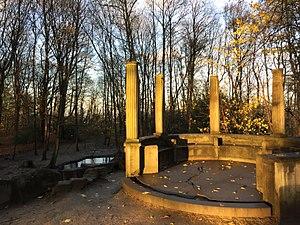
Parc de La Sauvagère
Cet article recense le patrimoine immobilier protégé à Uccle. Le patrimoine immobilier protégé fait partie du patrimoine culturel en Belgique.
Le jardin à l’anglaise, appelé aussi jardin anglais ou jardin paysager, avec ses formes irrégulières, est souvent opposé au « jardin à la française », dont il prend le contre-pied esthétiquement et symboliquement.
Le parc de la Sauvagère est un parc paysager de la ville d'Uccle, dans la région de Bruxelles-Capitale en Belgique, datant de la fin du XIXᵉ siècle.
Une fabrique de jardin est une construction à vocation ornementale prenant part à une composition paysagère au sein d'un parc ou d'un jardin. Elle sert généralement à ponctuer le parcours du promeneur ou à marquer un point de vue pittoresque. Prenant les formes les plus diverses, voire extravagantes, les fabriques évoquent en général des éléments architecturaux inspirés de l'Antiquité, de l'histoire, de contrées exotiques ou de la nature. Les premières fabriques apparaissent dans les jardins anglais au début du XVIIIᵉ siècle et se répandent avec la mode des jardins paysagers. De véritables parcs à fabriques voient ainsi le jour au cours des xviiiᵉ et xixᵉ siècles.